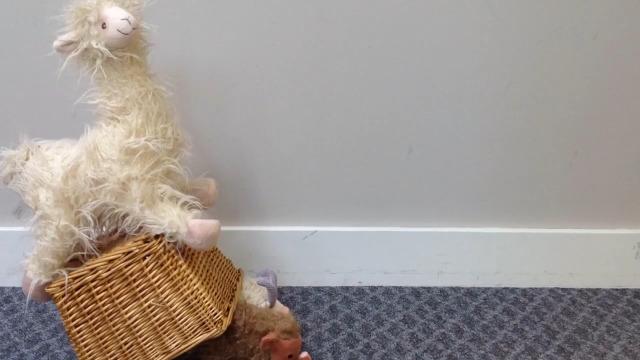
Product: Mary Meyer FabFuzz Stuffed Animal Soft Toy, Andy Llama, 18-Inches
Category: Toys & Games | Stuffed Animals & Plush Toys | Stuffed Animals & Teddy Bears
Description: LLAMA SOFT TOY: FabFuzz Andy Llama is a sweet friend with super soft, long creamy fabric; give him a good shake for the full big hair effect.
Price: $35.25
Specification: ProductDimensions:9x12x18inches|ItemWeight:12ounces|ShippingWeight:12.2ounces(Viewshippingratesandpolicies)|ASIN:B07PJCMCL3|Itemmodelnumber:58780|Manufacturerrecommendedage:9monthsandup